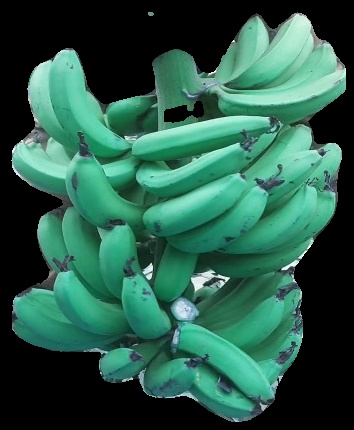
Variety: pachbale
Grade: grade3